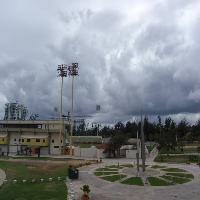
Weather: cloudy or overcast